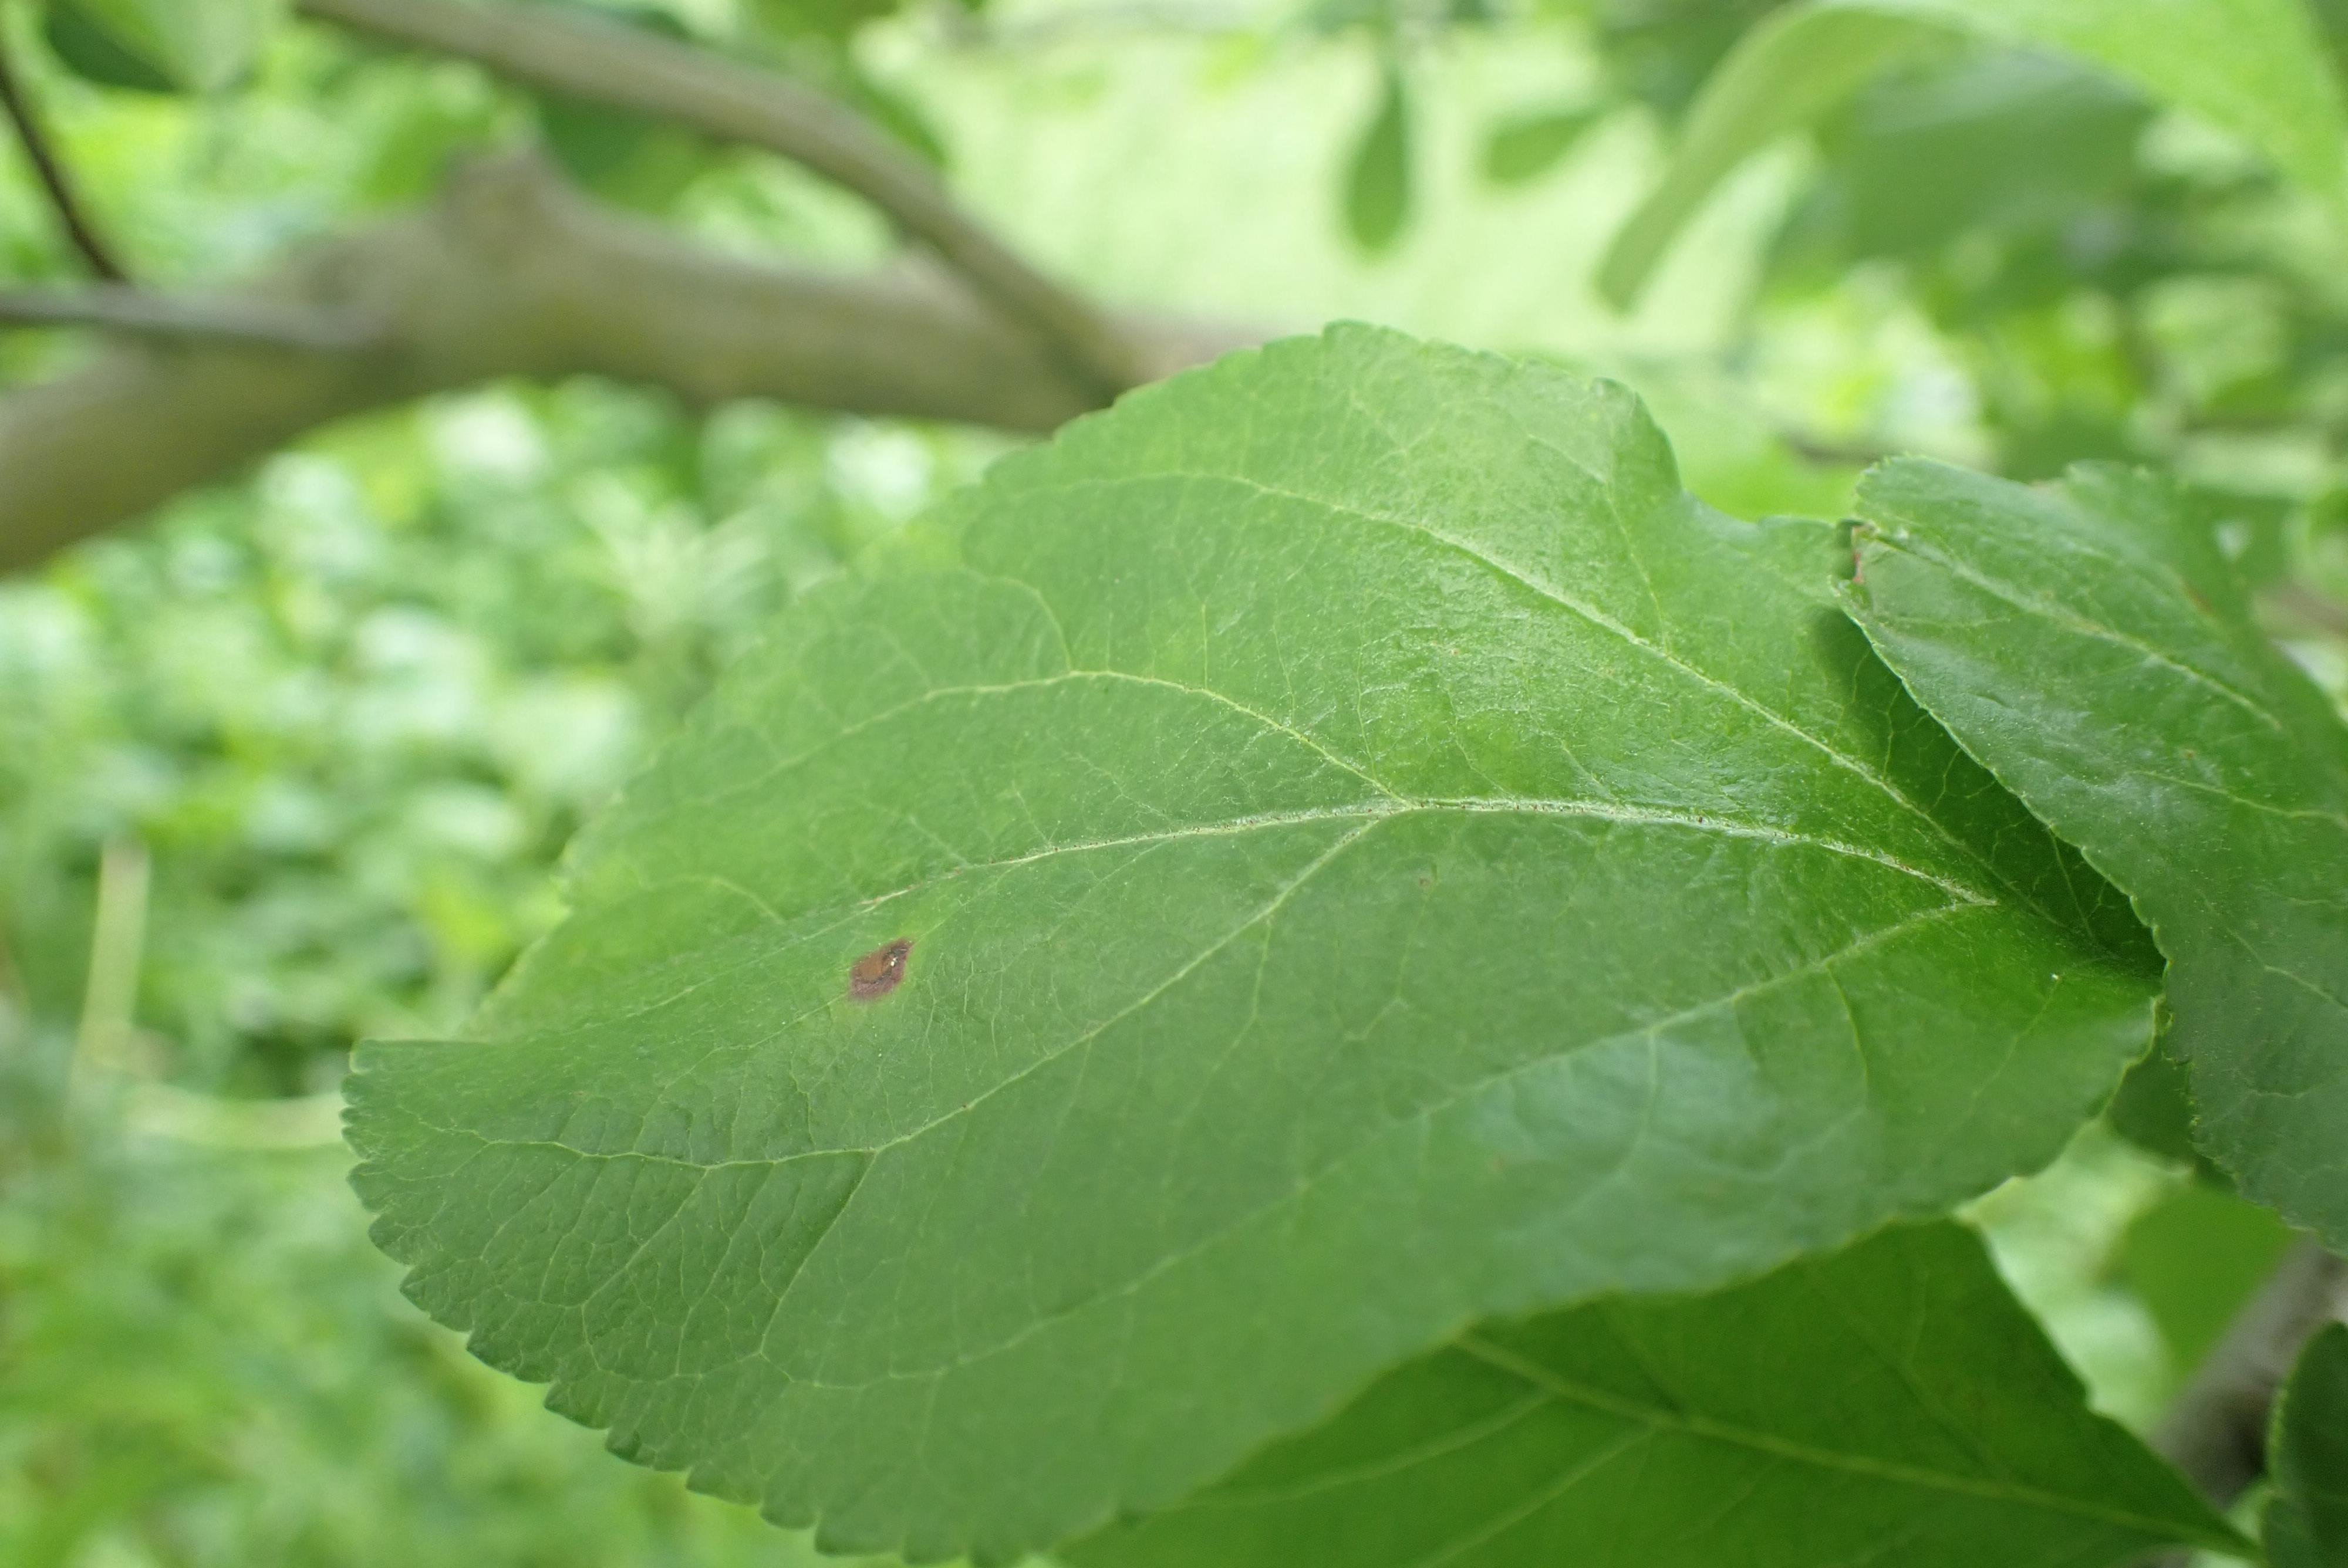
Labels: frog_eye_leaf_spot